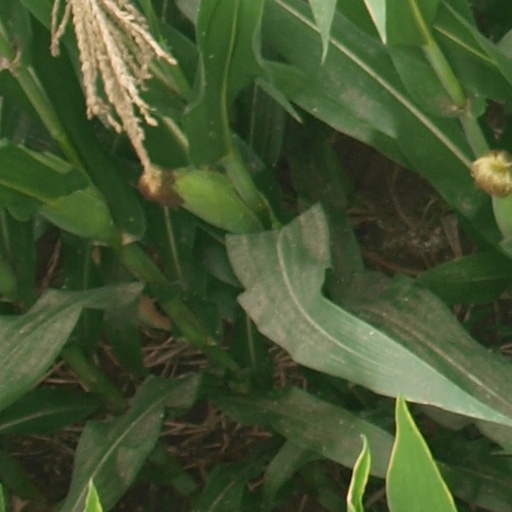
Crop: maize; corn